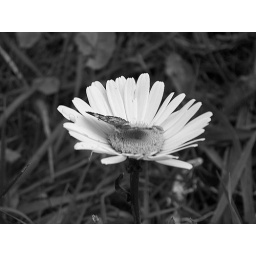
a flower wth a butterfly in our garden